Ford Falcon (Australia)

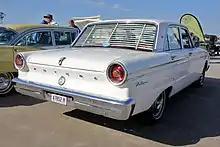
Falcon Futura sedan (XM)

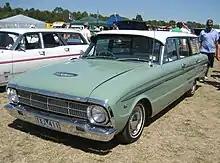
Falcon Deluxe station wagon (XM)

The XM, released in 1964, was the first Falcon with an Australian-designed body; the rear taillights were raised for Australian conditions and the front end received a full-wrap chrome grill and surrounds. The steering linkage was upgraded with 9/16 in tie rods instead of the 1/2 in tie rods found in the US models. The suspension was also improved with the upper control arms lowered to reduce the notorious bump steer found in the North American Falcon (and early Mustangs), on which this model was based. A coupé, in a two-door hardtop body style, was offered for the first time in both Falcon Deluxe and Falcon Futura trim levels.